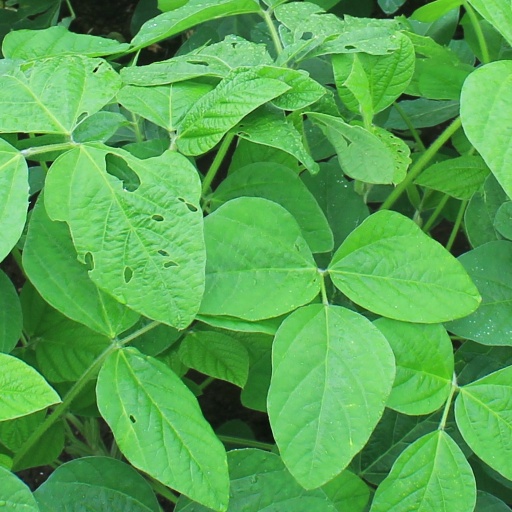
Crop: soybean